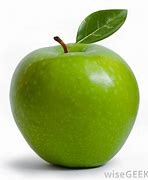
Label: apple